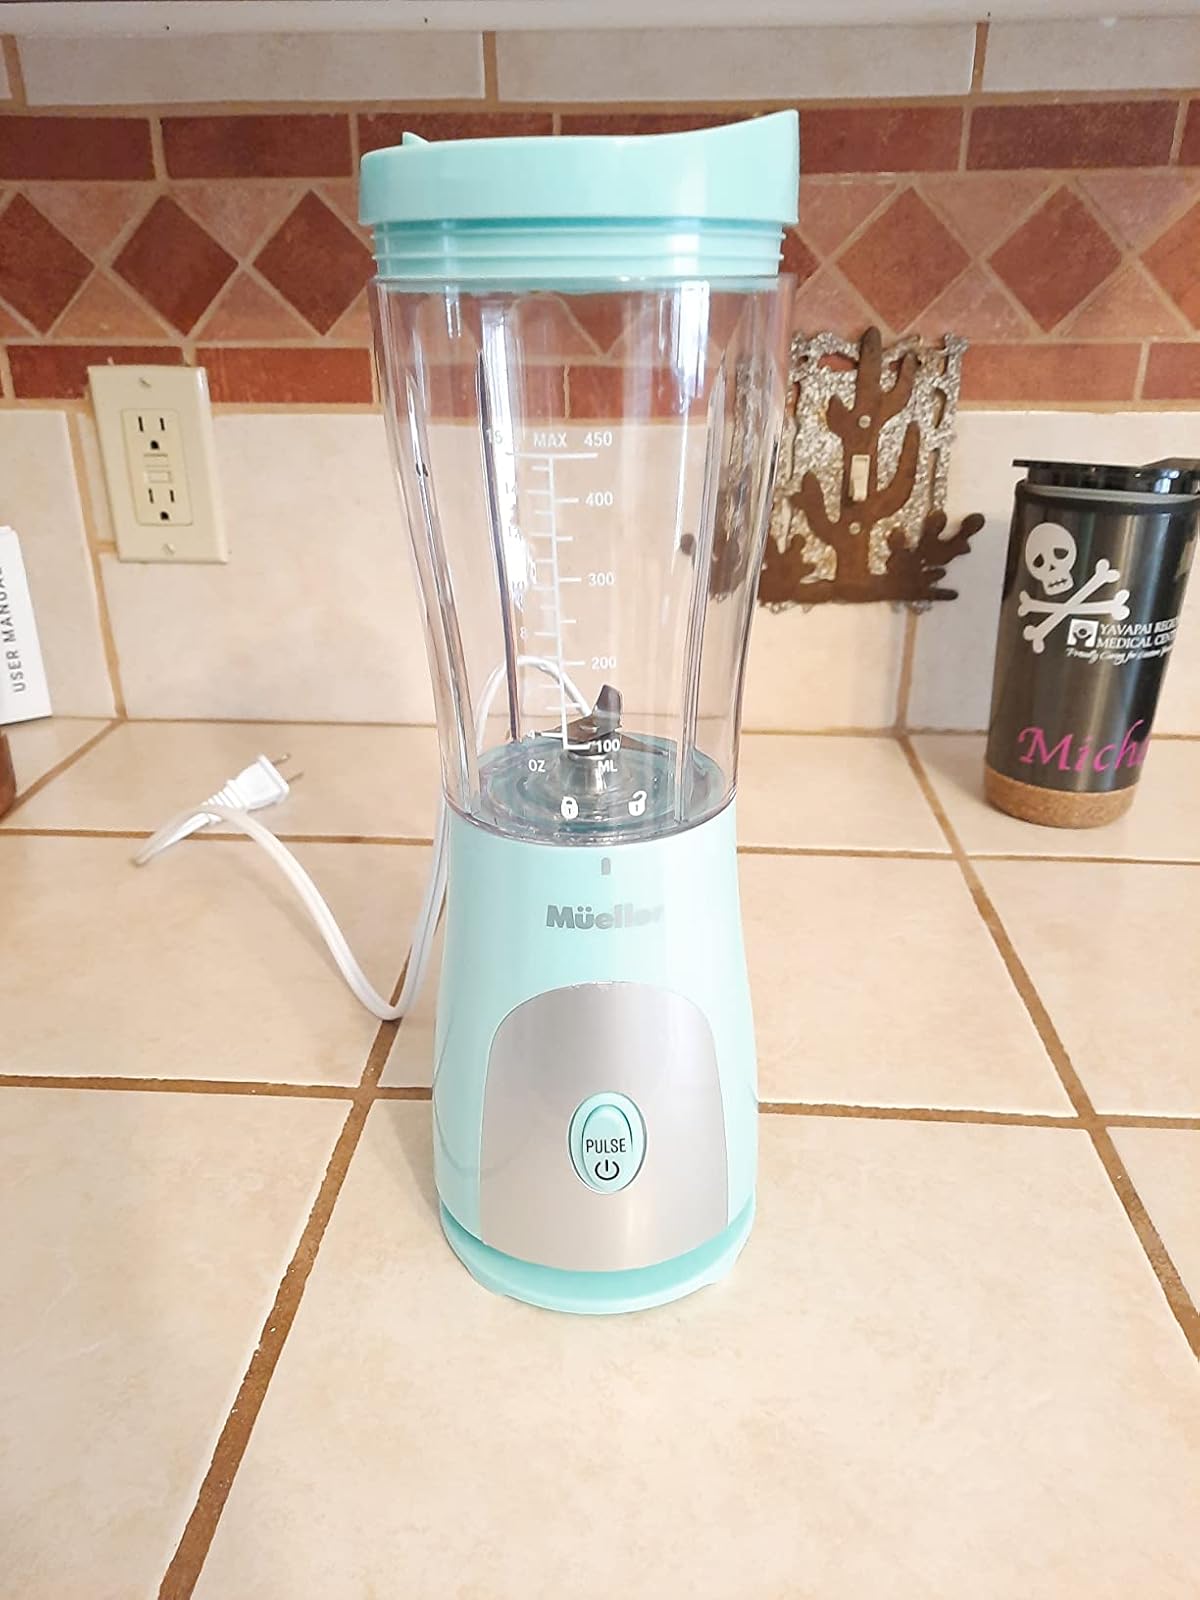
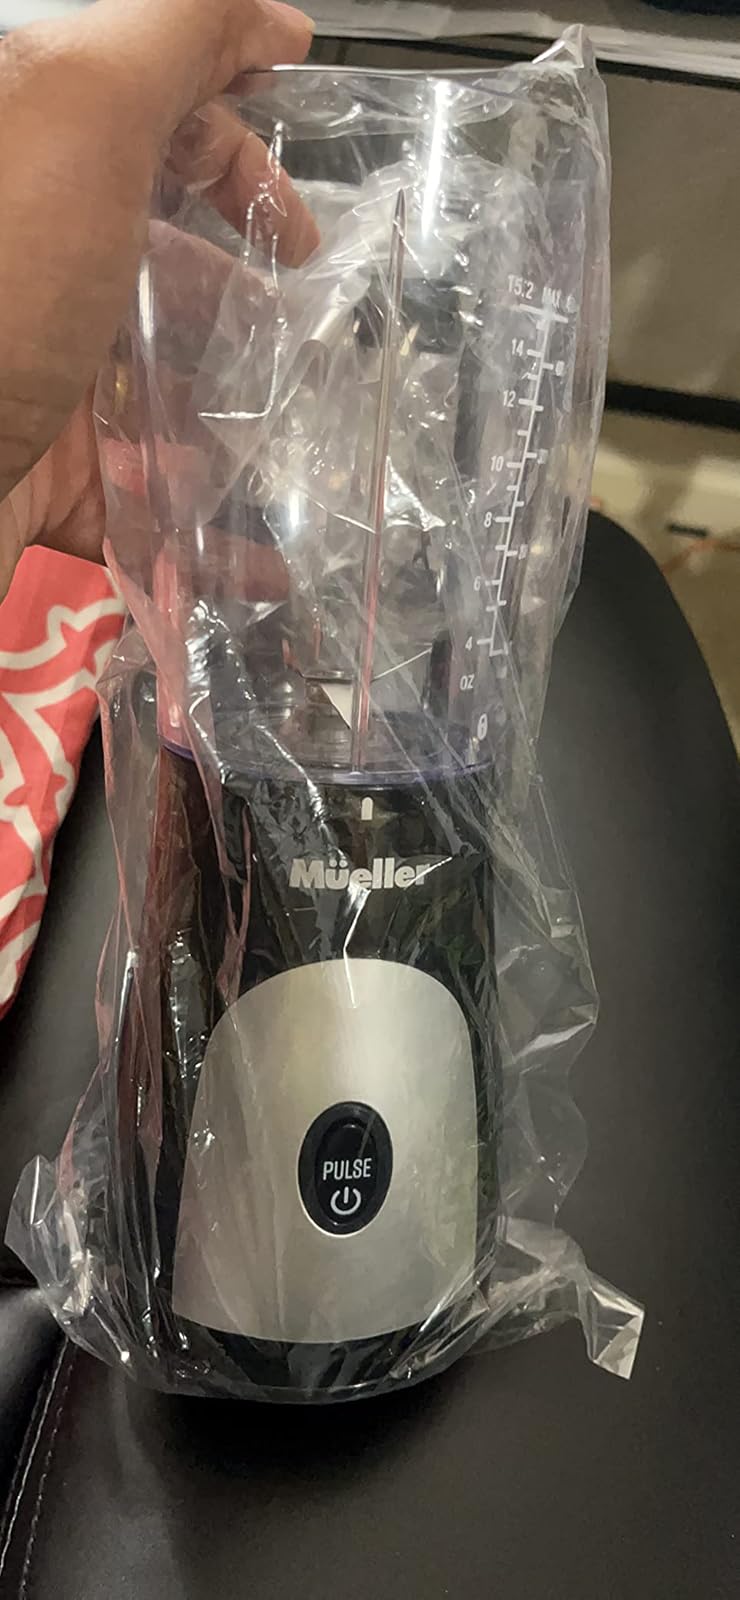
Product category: items_blender
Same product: no